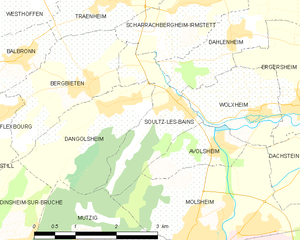
Carte des communes françaises